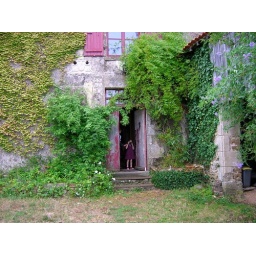
Being greeted at the door by Aurianne at &amp;quot;La Jarrie,&amp;quot; Claude's brother David's house